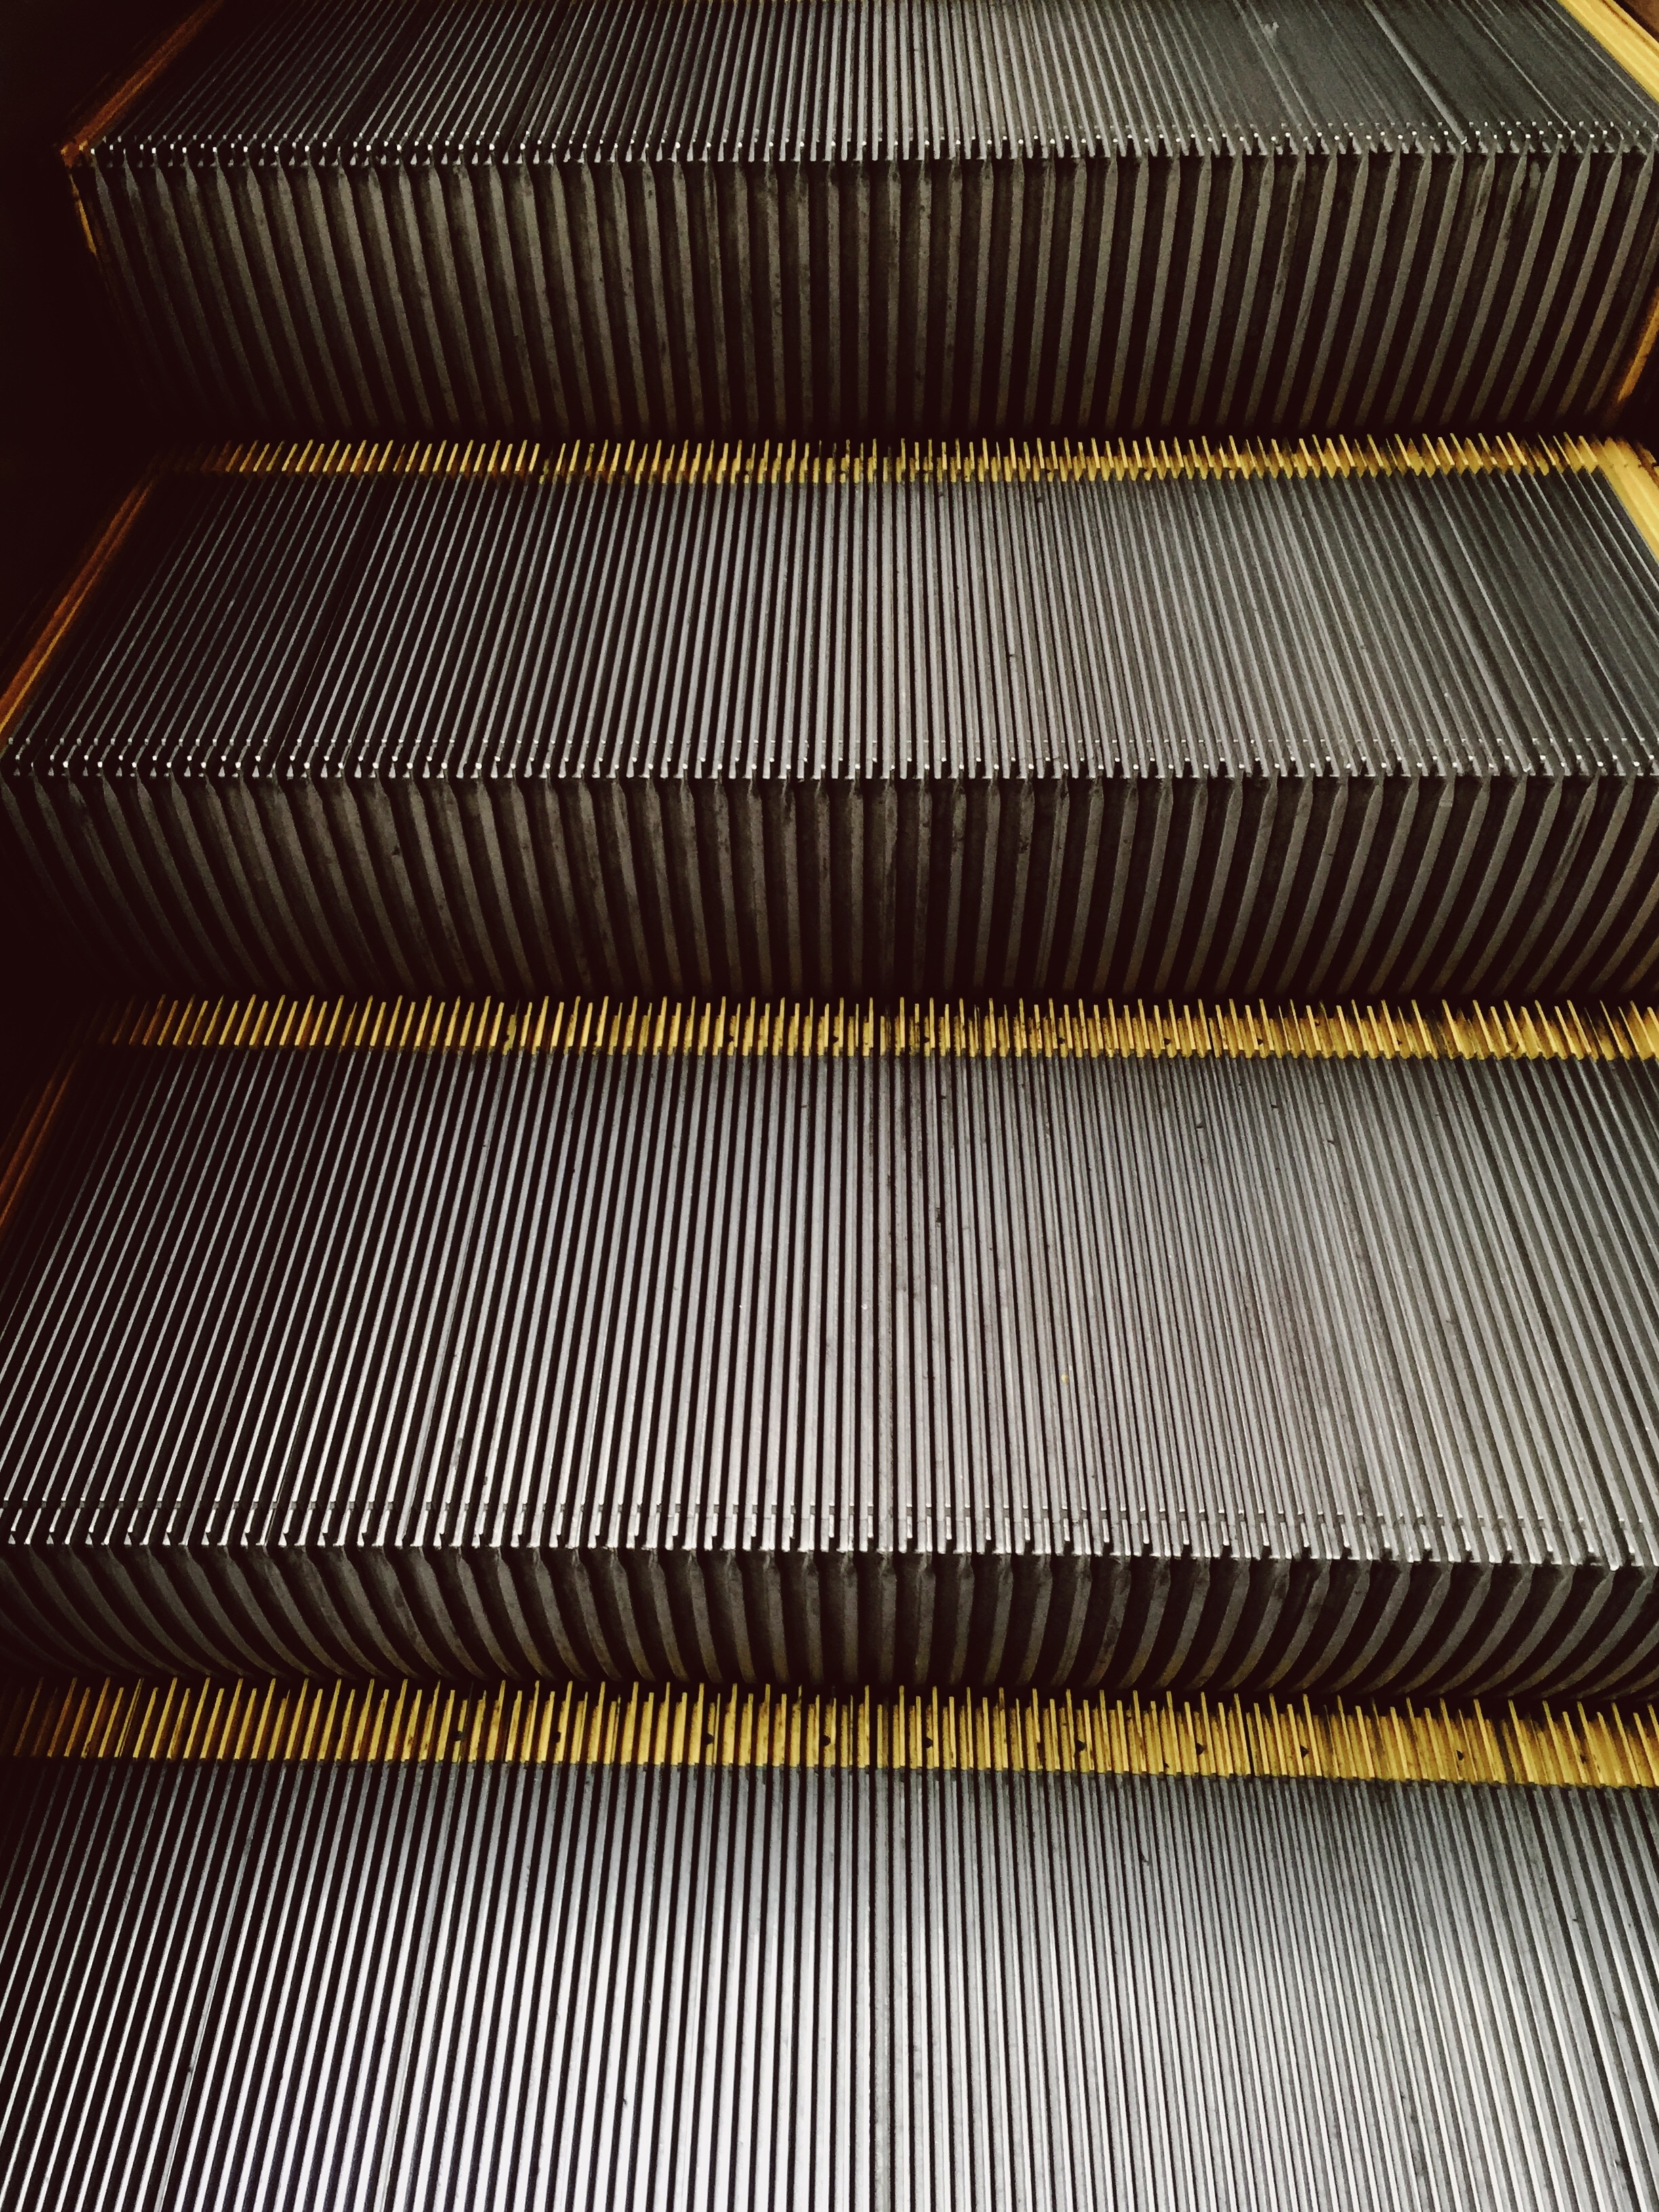
floor, line, metal, material, design, mesh, plastic wrap, window covering